Krsto Aleksov

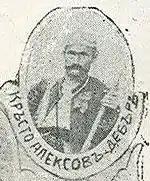
Krsto Aleksov.

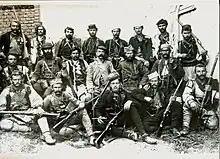
The voivodes of the Bulgarian regiments in Bitola in 1908. Aleksov is in the second row on the right.

Krsto Aleksov (1877-unknown) was a Macedonian Bulgarian revolutionary of the Internal Macedonian Revolutionary Organization. He is considered an ethnic Macedonian in North Macedonia.